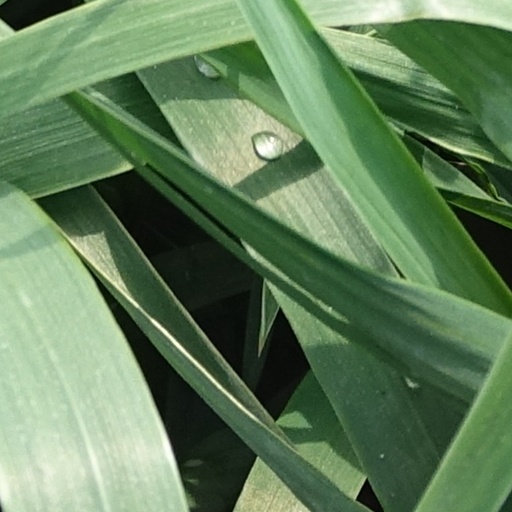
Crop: wheat